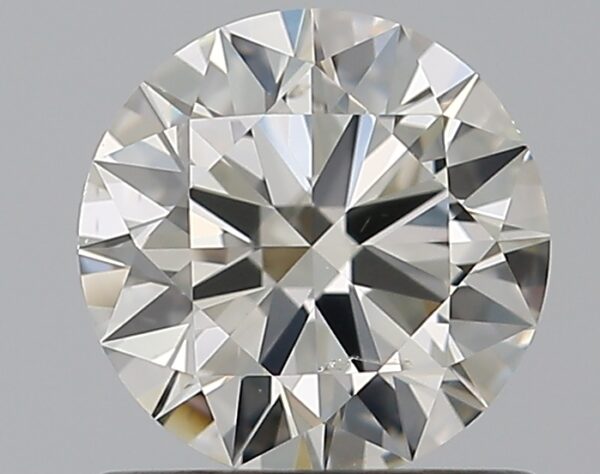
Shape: round
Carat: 0.7
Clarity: SI1
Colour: K
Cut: EX
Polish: EX
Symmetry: EX
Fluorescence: M
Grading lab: GIA
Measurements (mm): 5.74 x 5.76 x 3.46